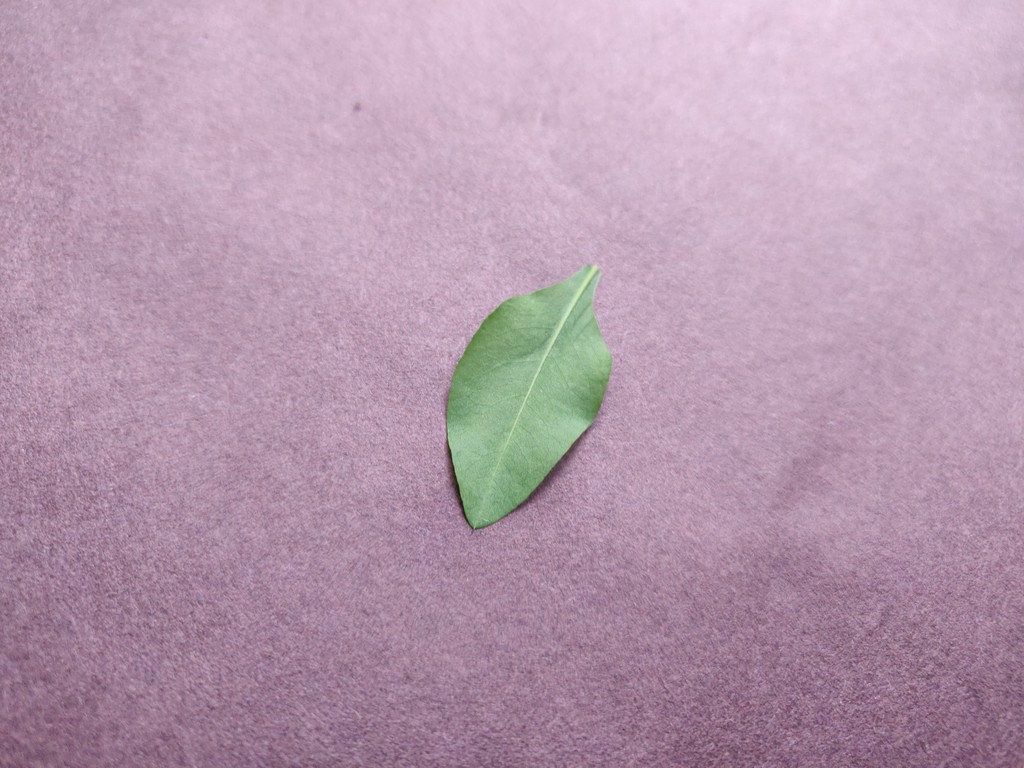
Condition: Healthy
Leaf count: single
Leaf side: back